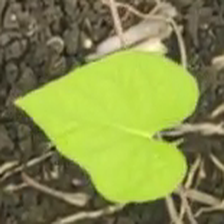
Weed species: Obscure_morning _glory(Ipomoea obscura)